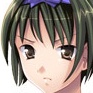
Portrait style: Anime Portrait